Annacis Island

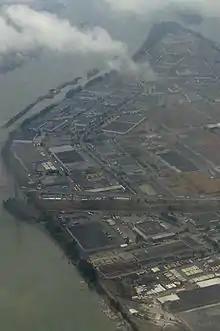
Annacis Island (South)

Annacis Island is a narrow island under the jurisdiction of City of Delta in Lower Mainland, British Columbia, located just downstream of the south arm of the Fraser River bifurcation between Lulu Island to the north and the Delta peninsula to the south. The island is now mostly an industrial zone, and contains one of Metro Vancouver's secondary wastewater treatment plants, the Annacis Island Wastewater Treatment Plant. The island is also home to the British Columbia Institute of Technology's Annacis Island campus.